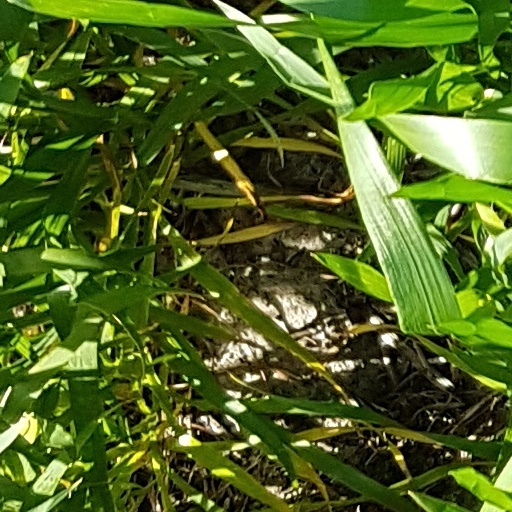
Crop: wheat